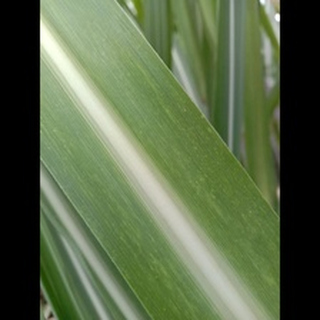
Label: sugarcane_mosaic